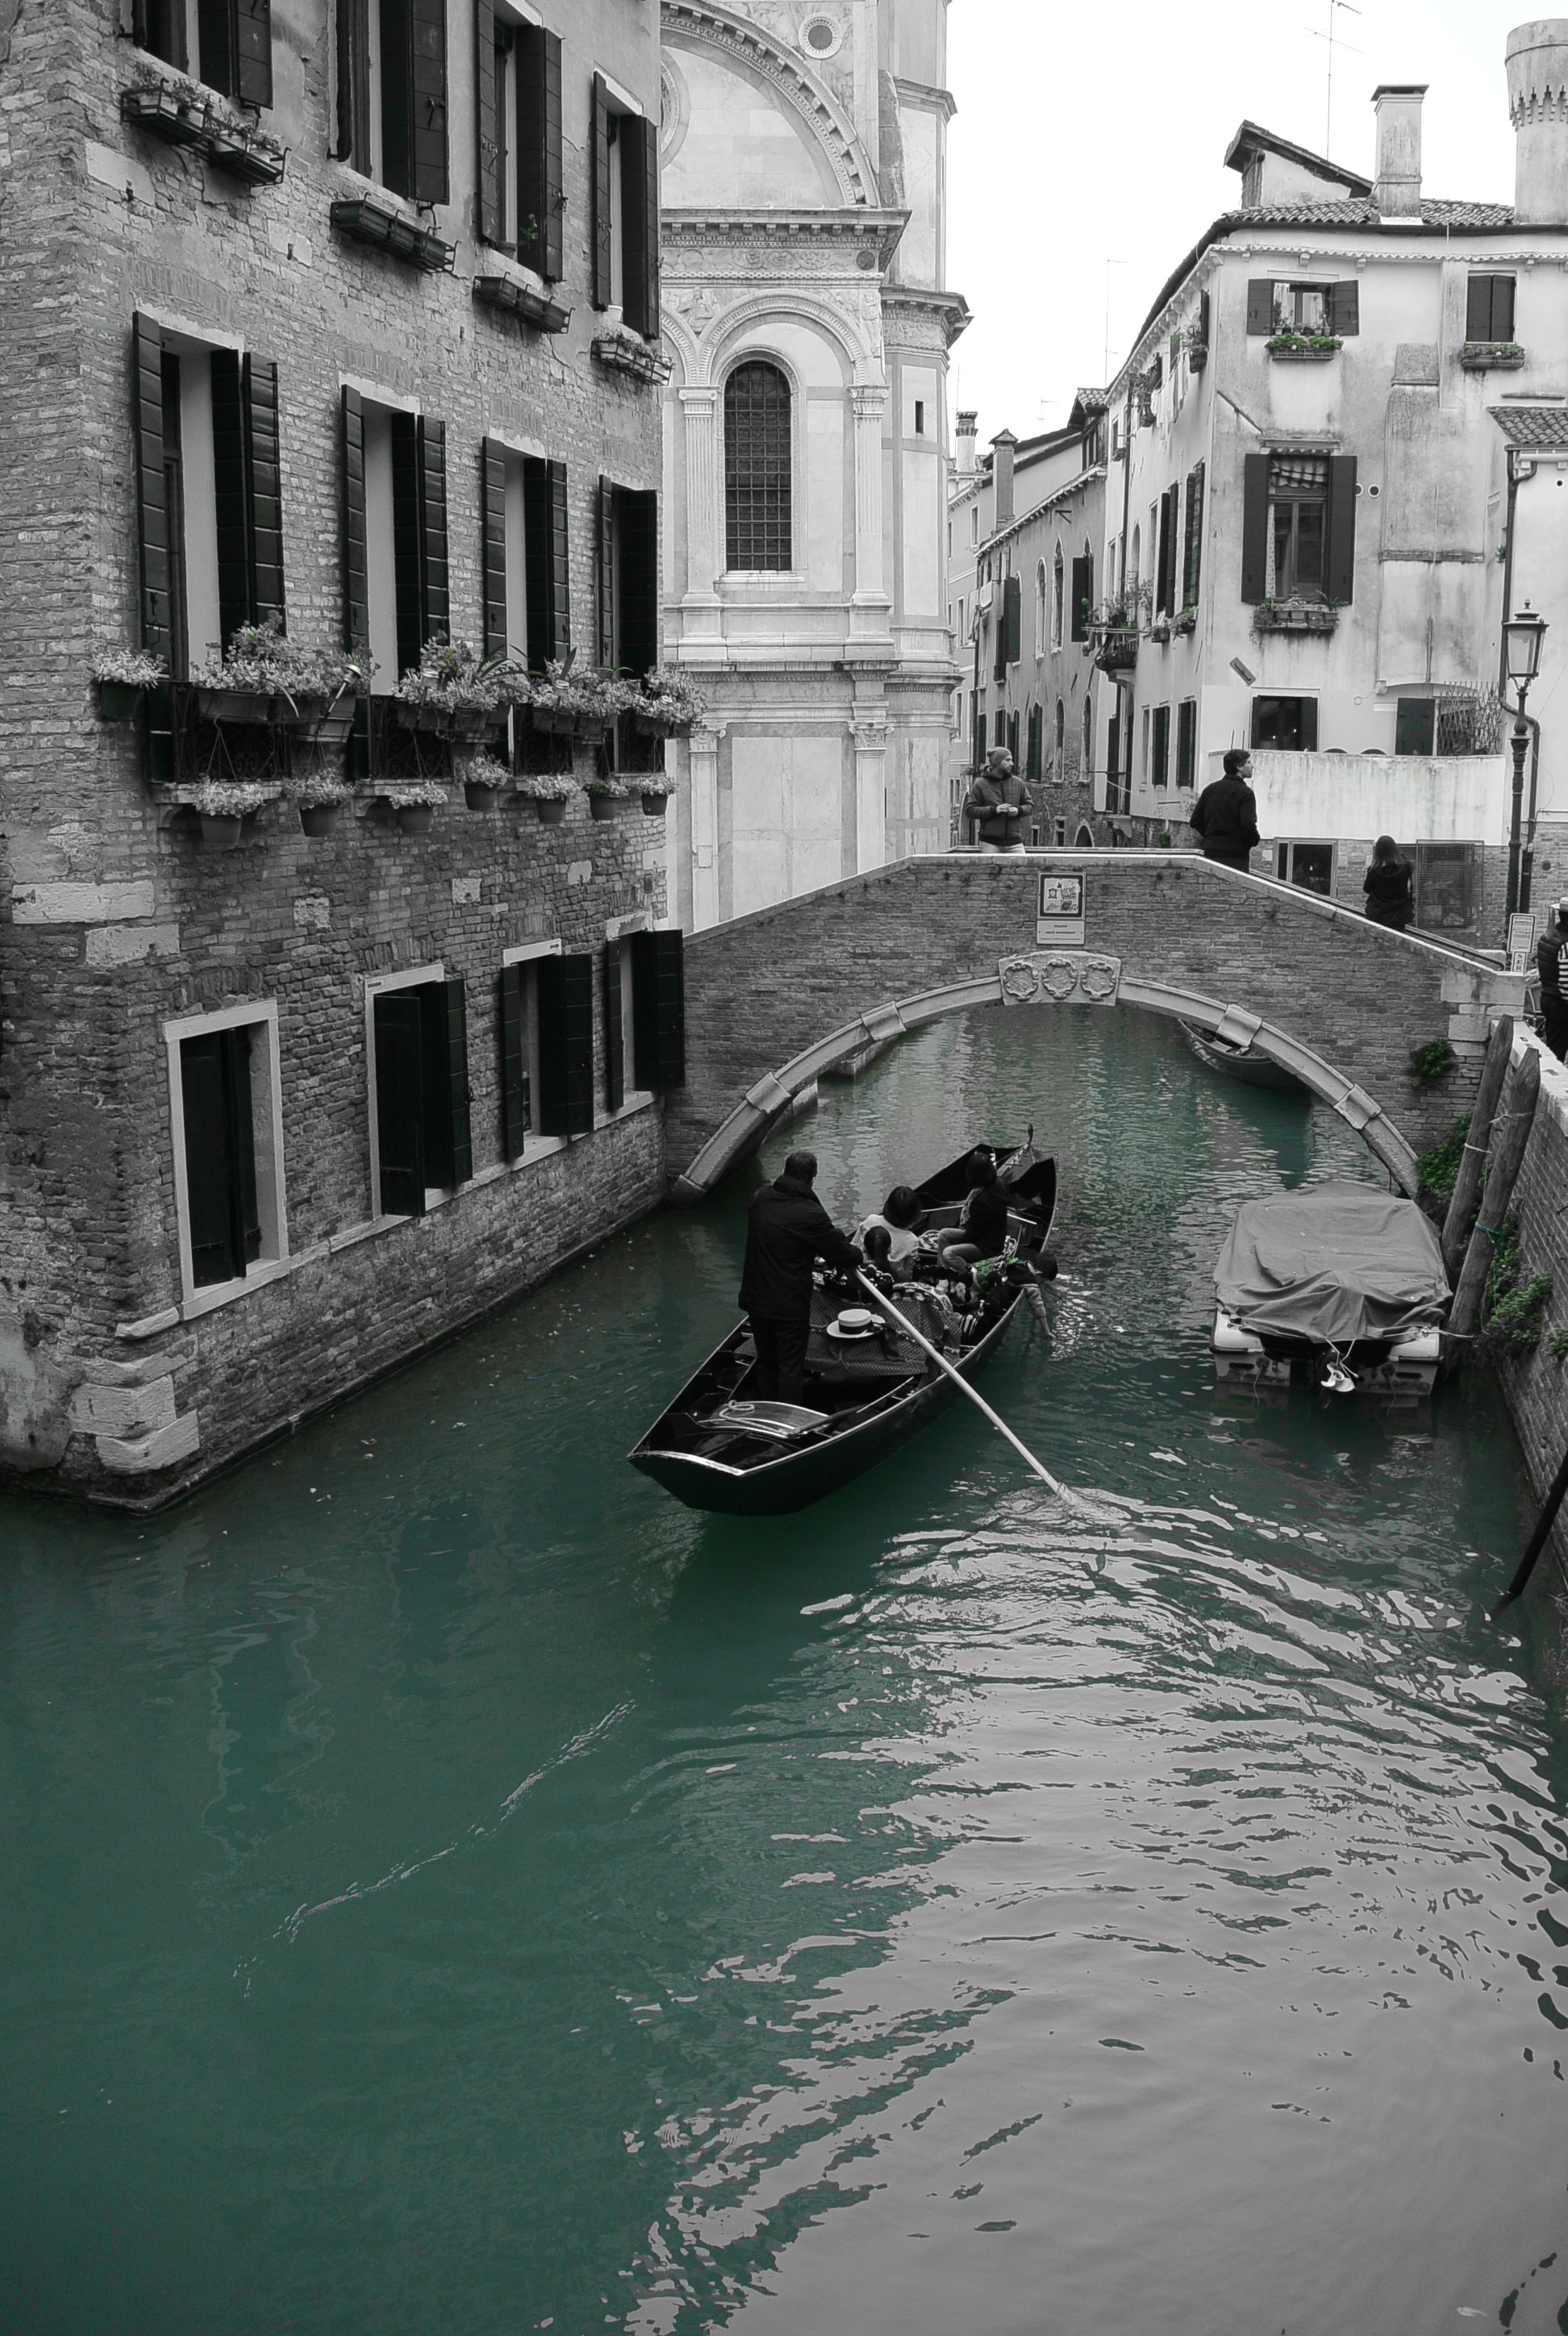
water, black and white, boat, bridge, street, canal, boot, vehicle, italy, facade, venice, monochrome, waterway, homes, channel, gondola, waterways, gondolier, monochrome photography, water transportation